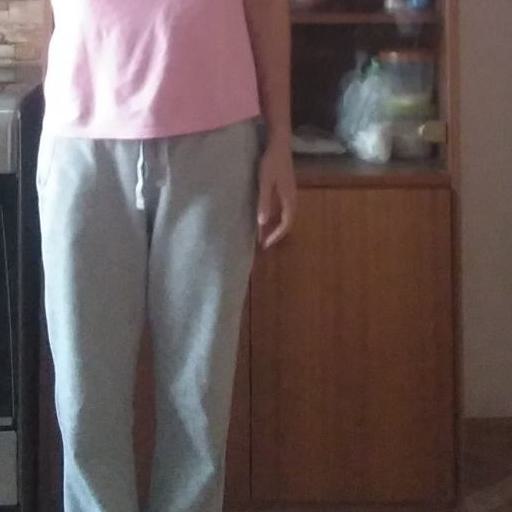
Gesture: no_gesture